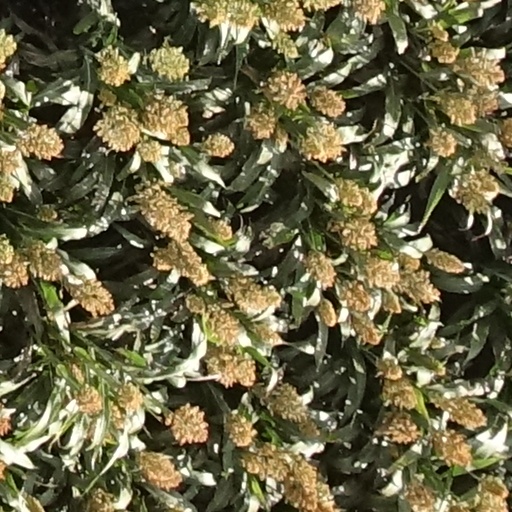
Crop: sorghum